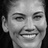
Emotion: happy